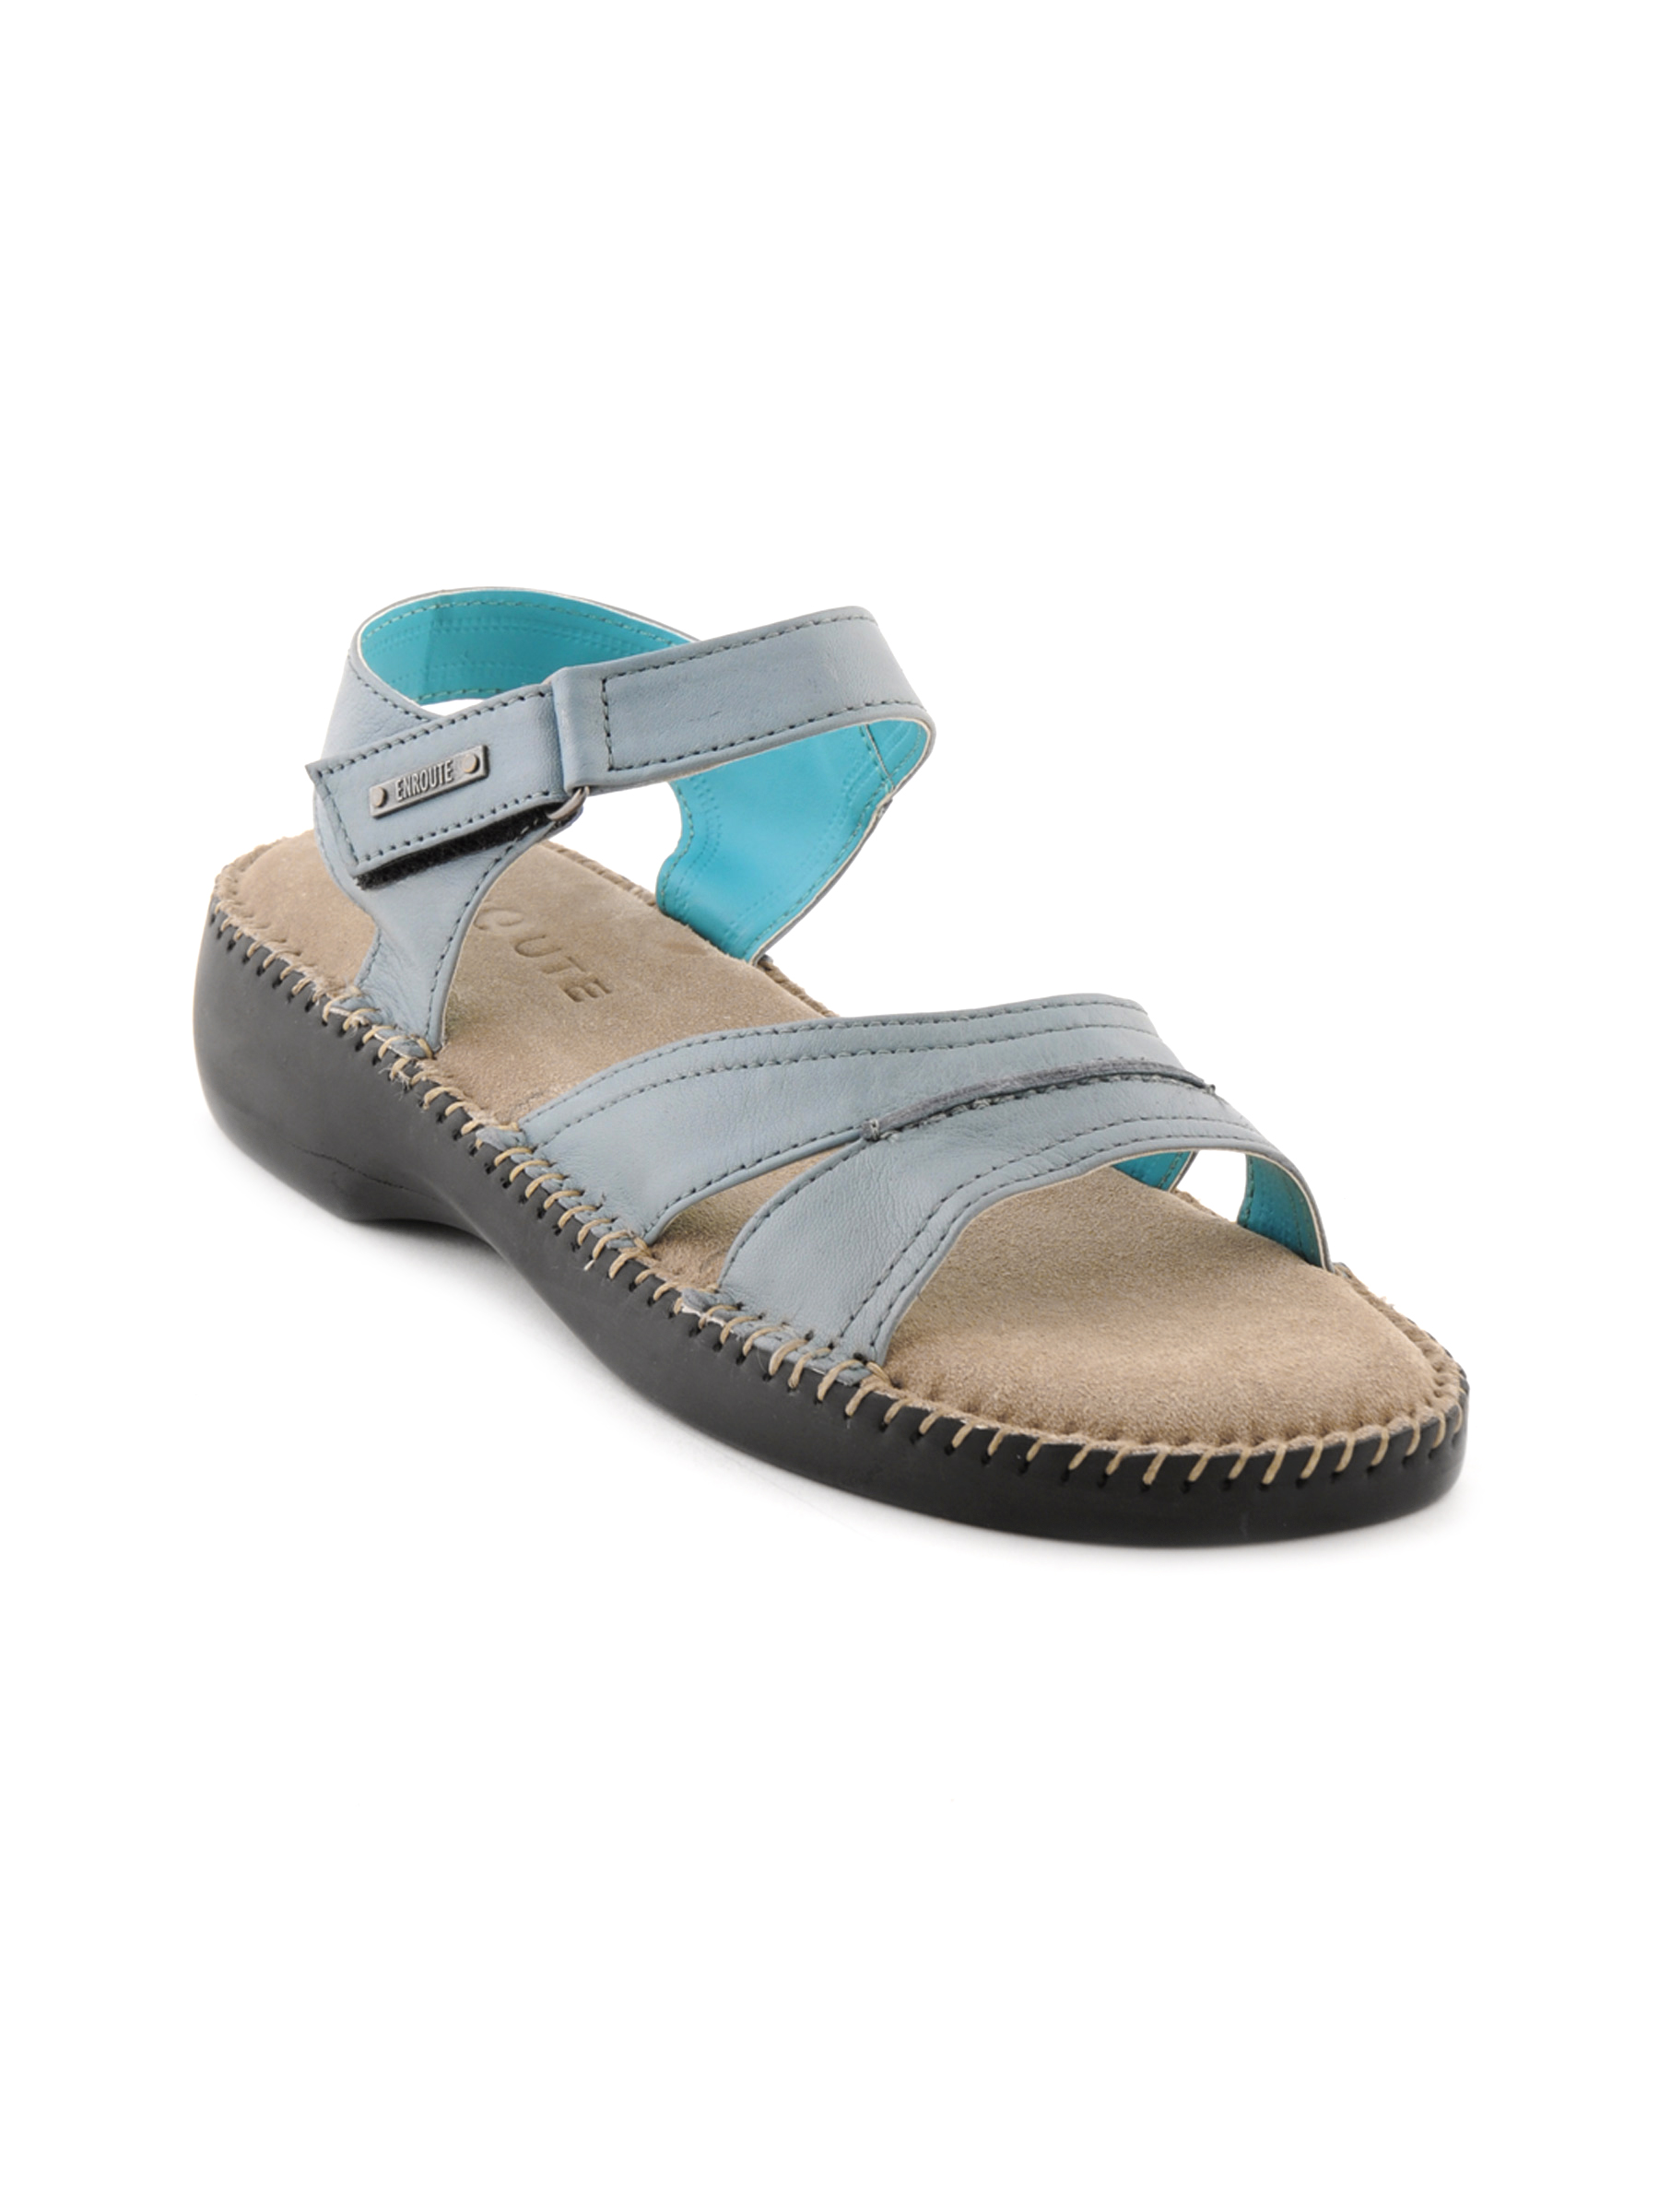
Enroute Women Casual Blue Flats
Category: Footwear / Shoes / Heels
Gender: Women
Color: Blue
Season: Summer 2012
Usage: Casual